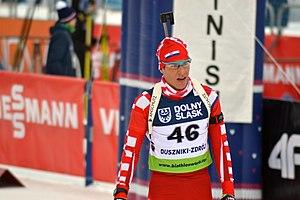
Krešimir Crnković, né le 4 janvier 1995 à Rijeka, est un biathlète et fondeur croate.